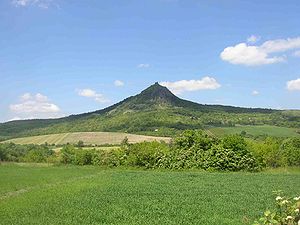
Böhmiske Mittelgebirge
Böhmiske Mittelgebirge eller på tjekkisk České Středohoří er en bjergkæde i det nordlige Böhmen i Tjekkiet. Toppene er af vulkansk oprindelse, og det højeste Milešovka er på 836 moh. Bjergkæden er omkring 80 km lang, og gennemskæres af Elben.